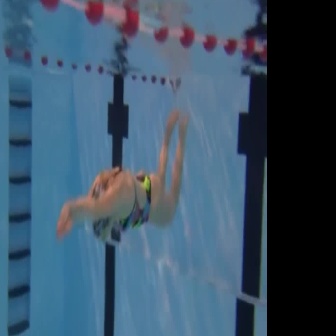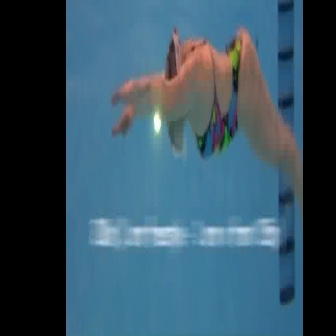
  Please identify the target specified by the bounding box [55,109,188,241] in the first image and locate it in the second image. Return the coordinates in [x_min,y_min,x_max,y_max] format.
Answer: [111,24,301,214]